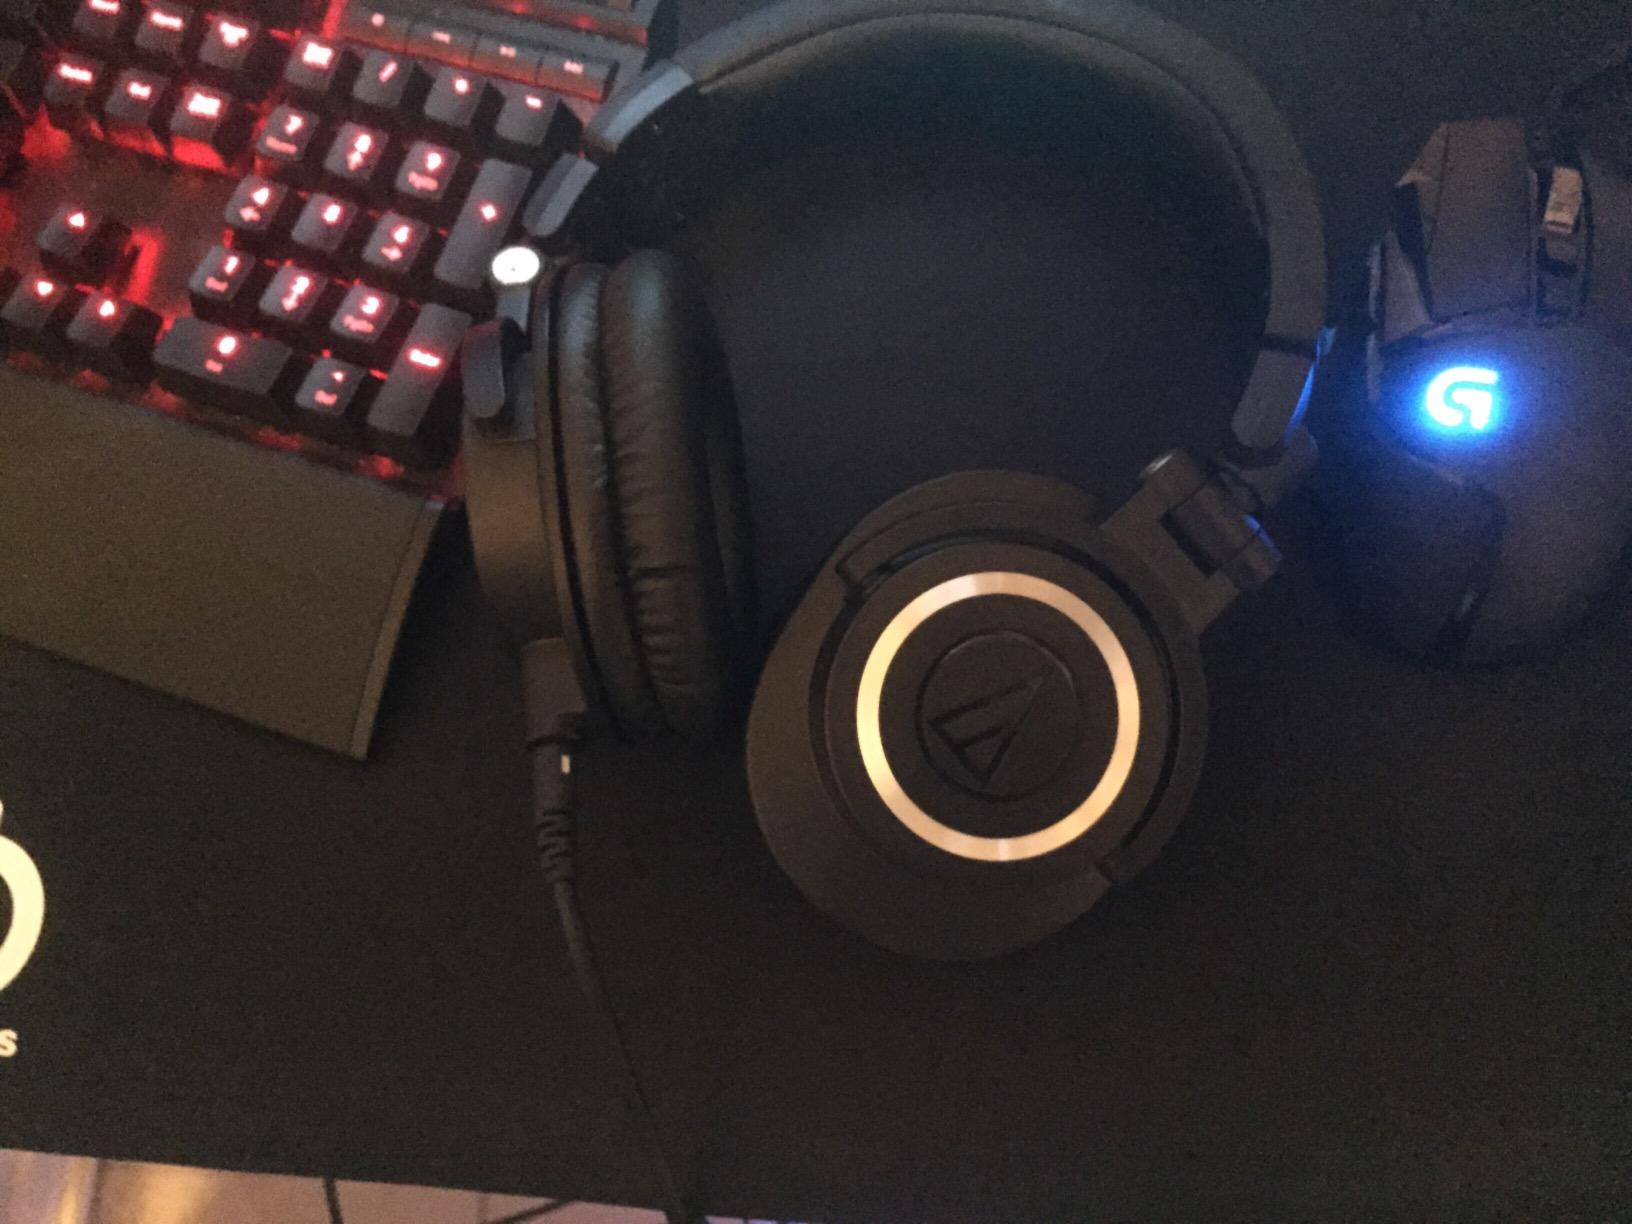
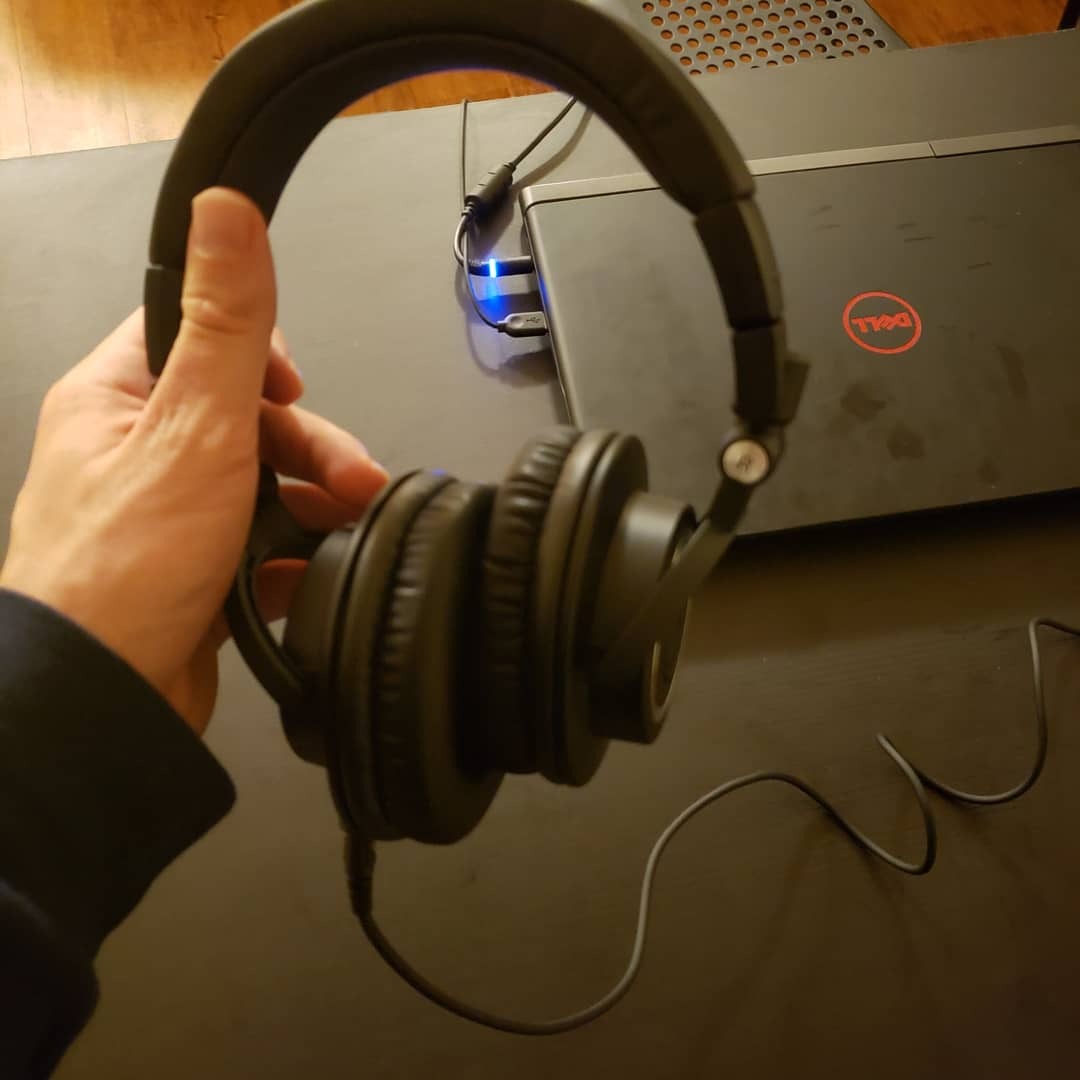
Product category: headphones
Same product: yes